Mount Parthenion

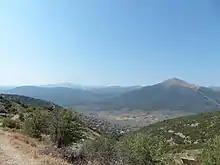
Mount Parthenion (right)

Mount Parthenion or Parthenius or Parthenium) ("Mount of the Virgin", modern - "Parthenio") is a mountain on the border of Arcadia and Argolis, in the Peloponnese, Greece. Its elevation is 1,215 m. It is situated between the villages Achladokampos to the northeast and Partheni to the southwest. It is 16 km east of Tripoli.